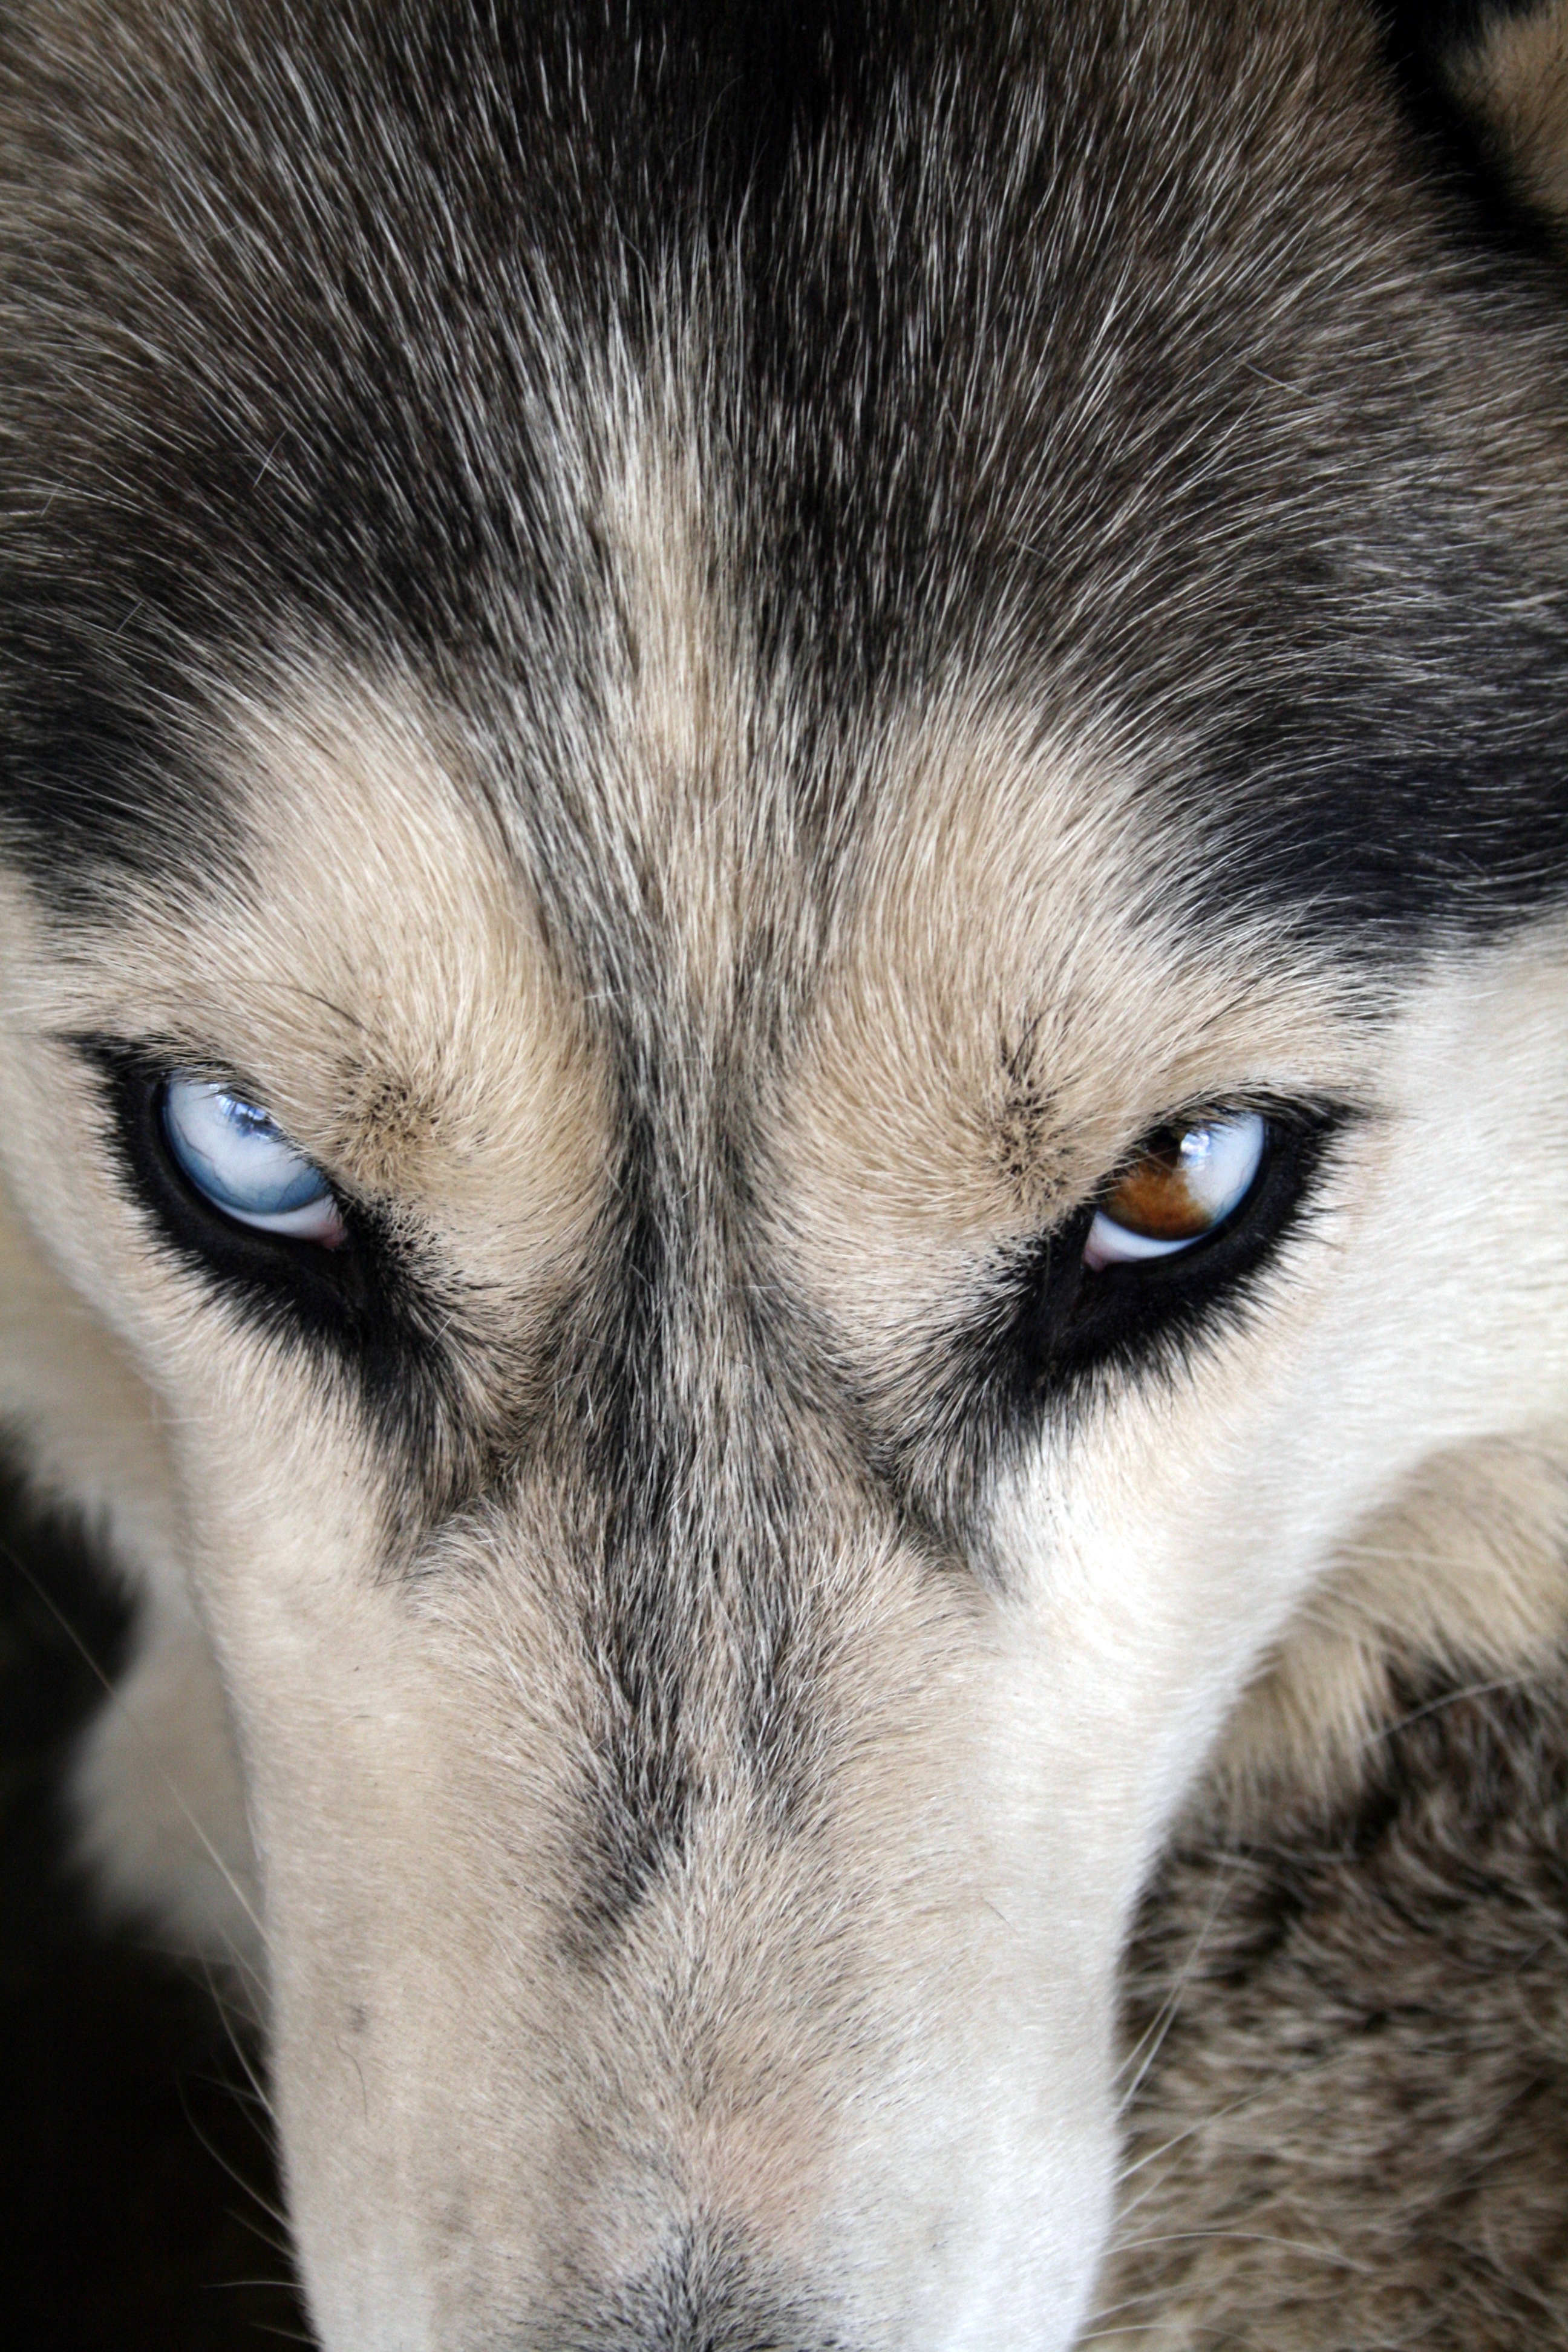
puppy, dog, animal, canine, pet, portrait, mammal, blue, friend, close up, human body, husky, nose, snout, eye, vertebrate, domestic, organ, dog breed, purebred, sled dog, siberian husky, alaskan malamute, dog like mammal, saarloos wolfdog, wolfdog, carnivoran, dog breed group, greenland dog